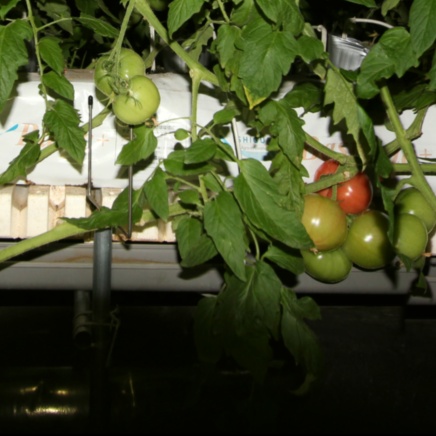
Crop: tomato